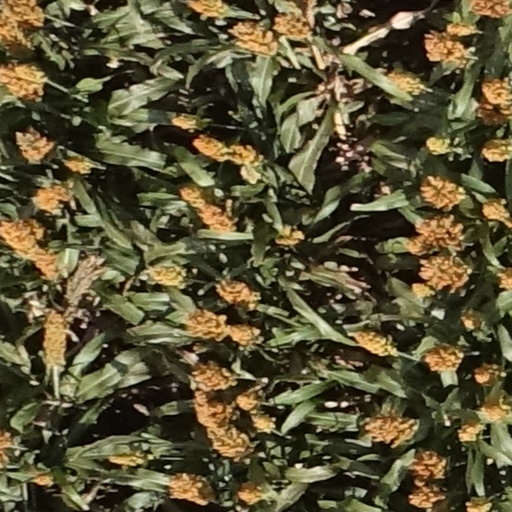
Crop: sorghum